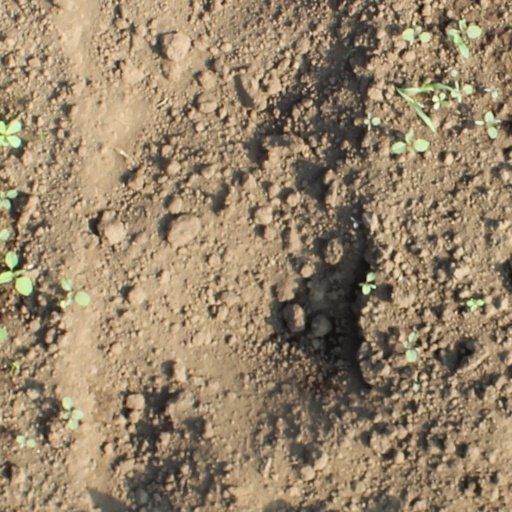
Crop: soybean